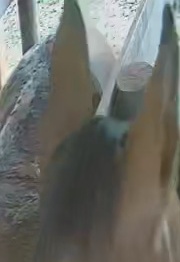
Face region: ears (position_of_ears)
Pain indicator: obviously_present